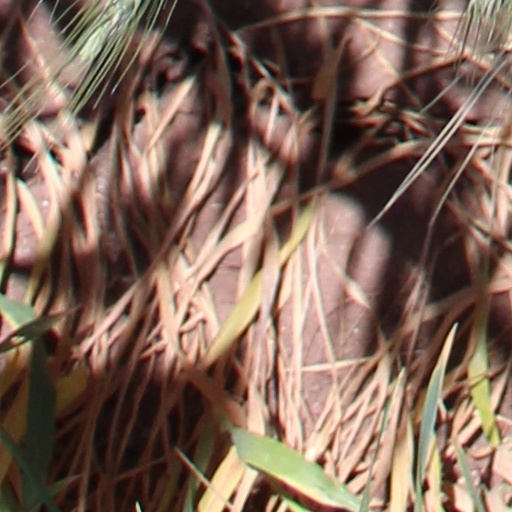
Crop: wheat